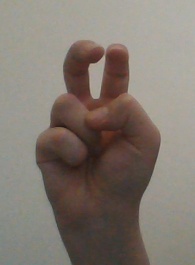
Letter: toot